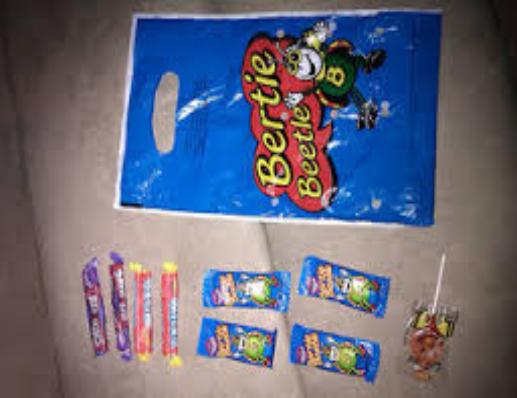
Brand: Bertie Beetle
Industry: Food